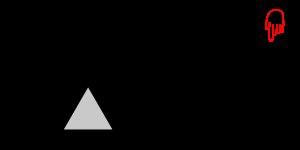
En mécanique, un levier est une pièce rigide, allongée, généralement en liaison pivot ou en simple appui par rapport à une partie fixe, qui permet de transformer un mouvement. Le levier est l'une des huit machines simples.